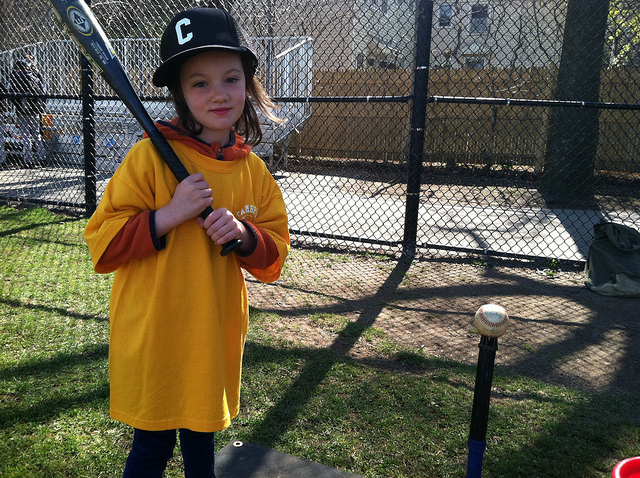
một cô bé đang cầm cái gậy và đứng gần quả bóng chày ở trên cái trụ